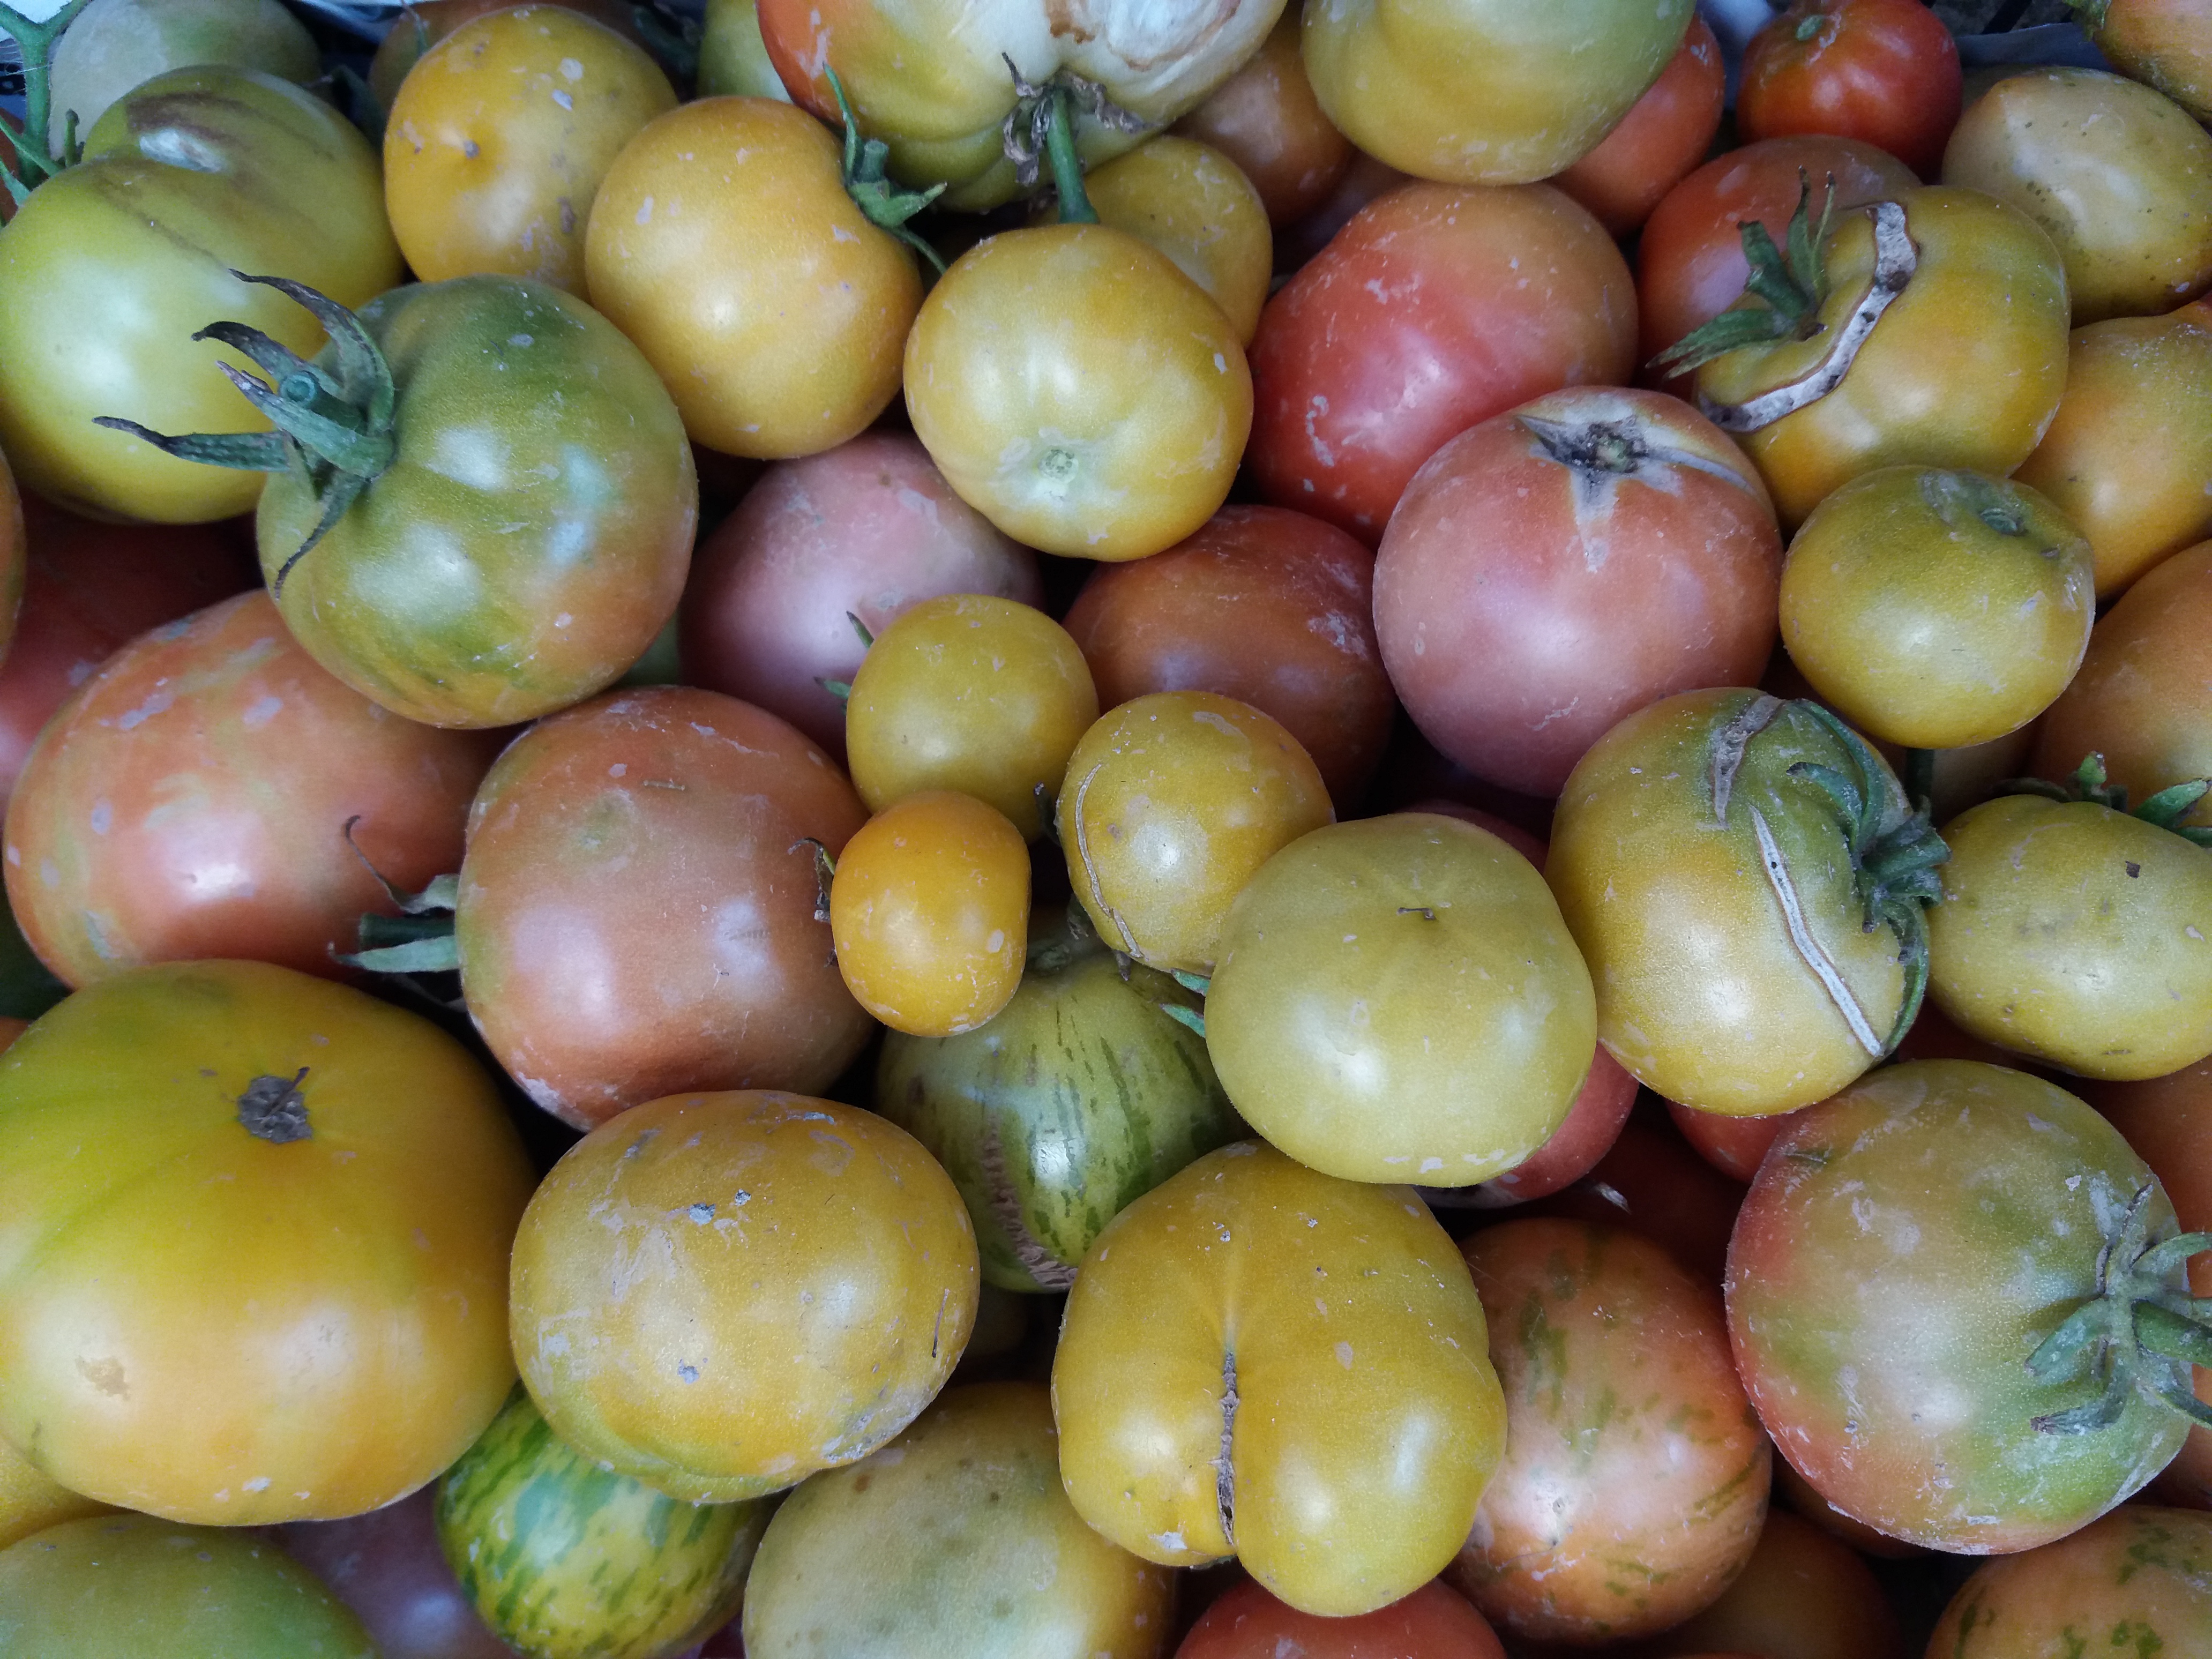
tomato, natural foods, vegetable, produce, local food, fruit, food, potato and tomato genus, vegetarian food, bush tomato, nightshade family, whole food